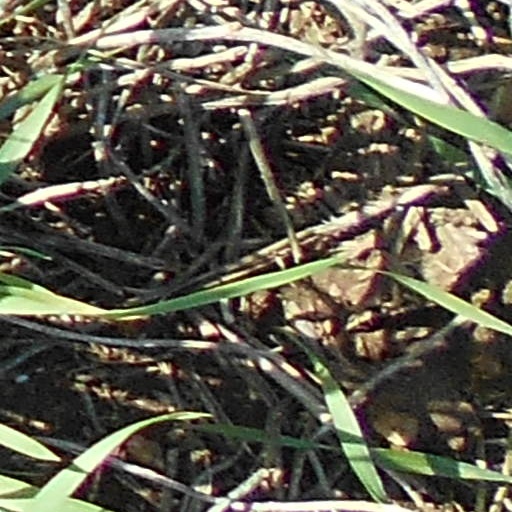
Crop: wheat